Bachelor button (sewing)

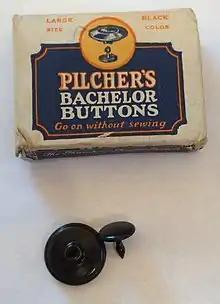
Pilcher's Bachelor Button and box circa 1917

A bachelor button is a button that can be attached without sewing. It uses a stud pressed through fabric and into a top button. They were sold in notion stores in the late 1800s and early 1900s as an emergency repair button. They could be attached and removed. The poem “A Bachelor's Button” is a lament by a man whose lover never sewed his button on his coat and had to use a bachelor's button to repair it.